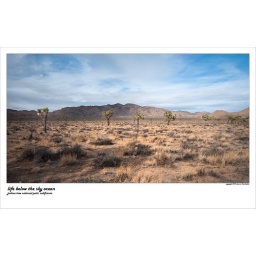
life below the sky ocean